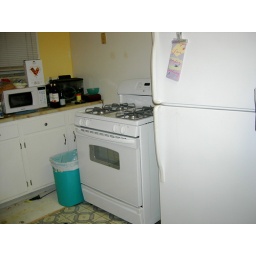
new stove in upstairs kitchen